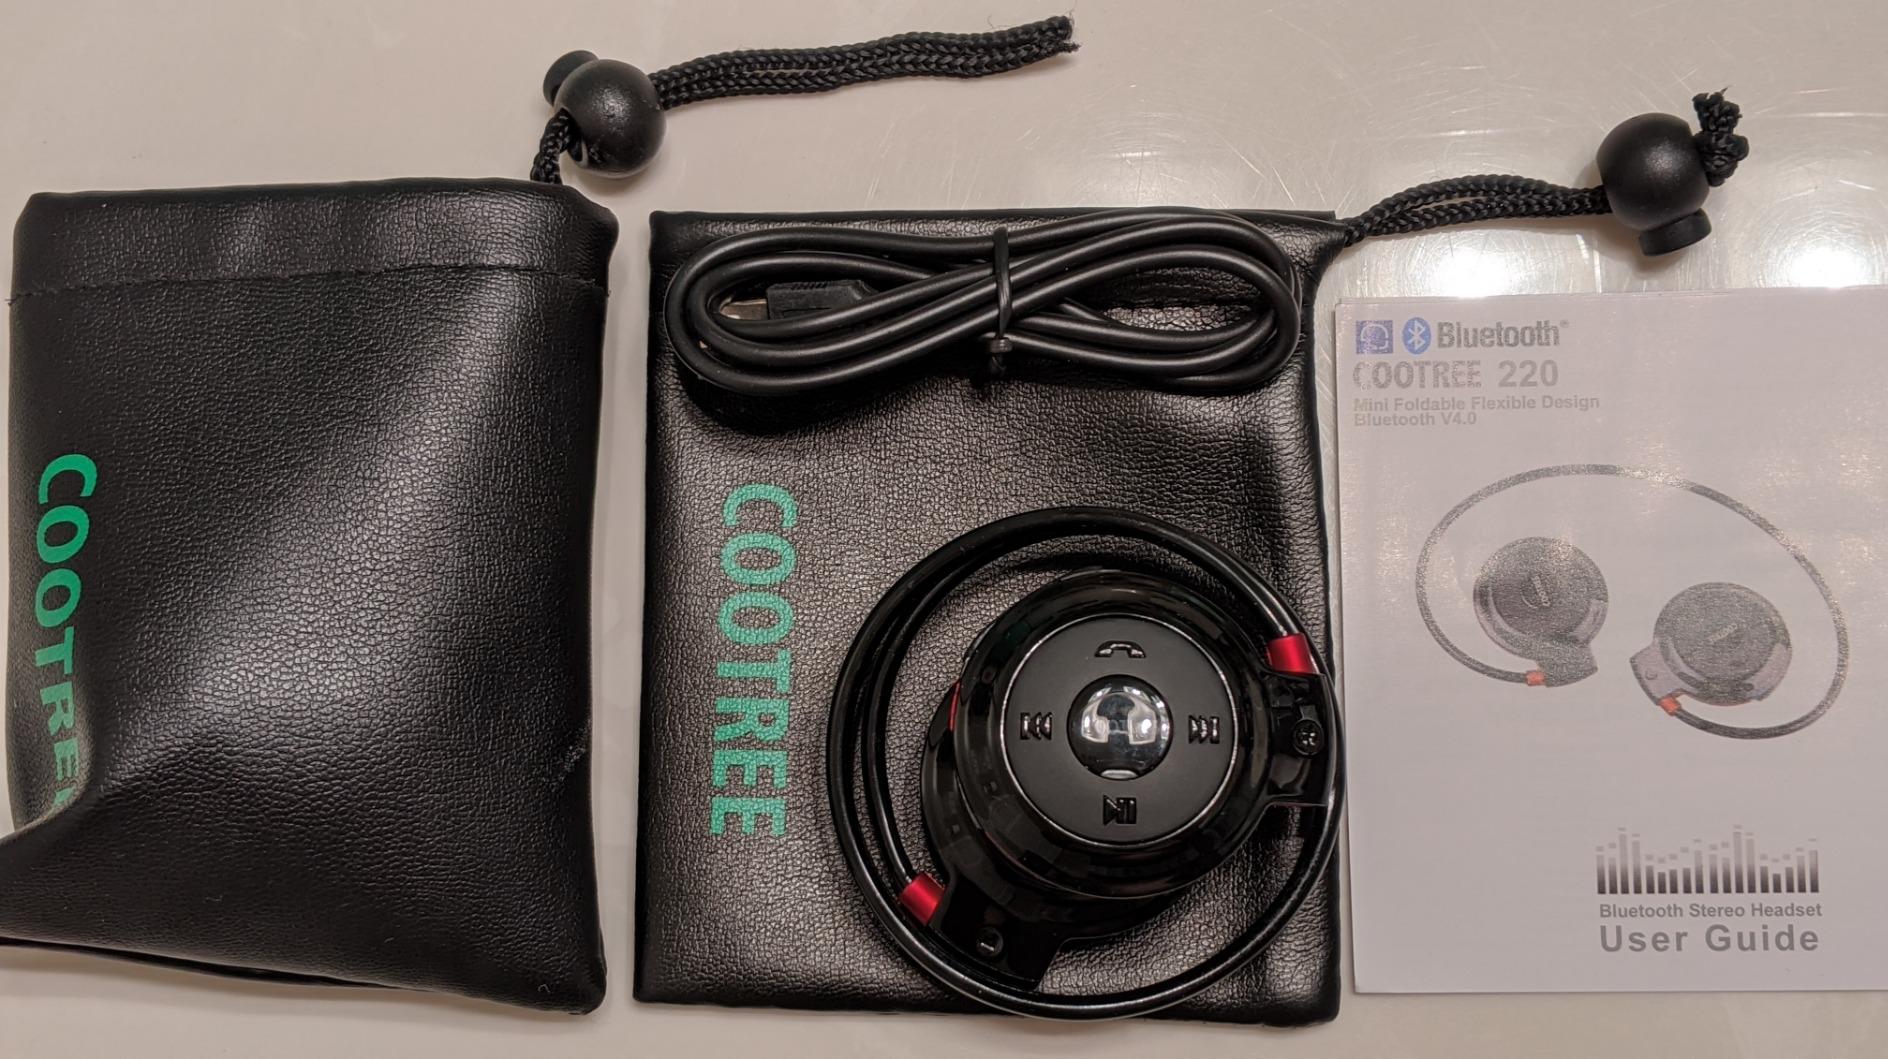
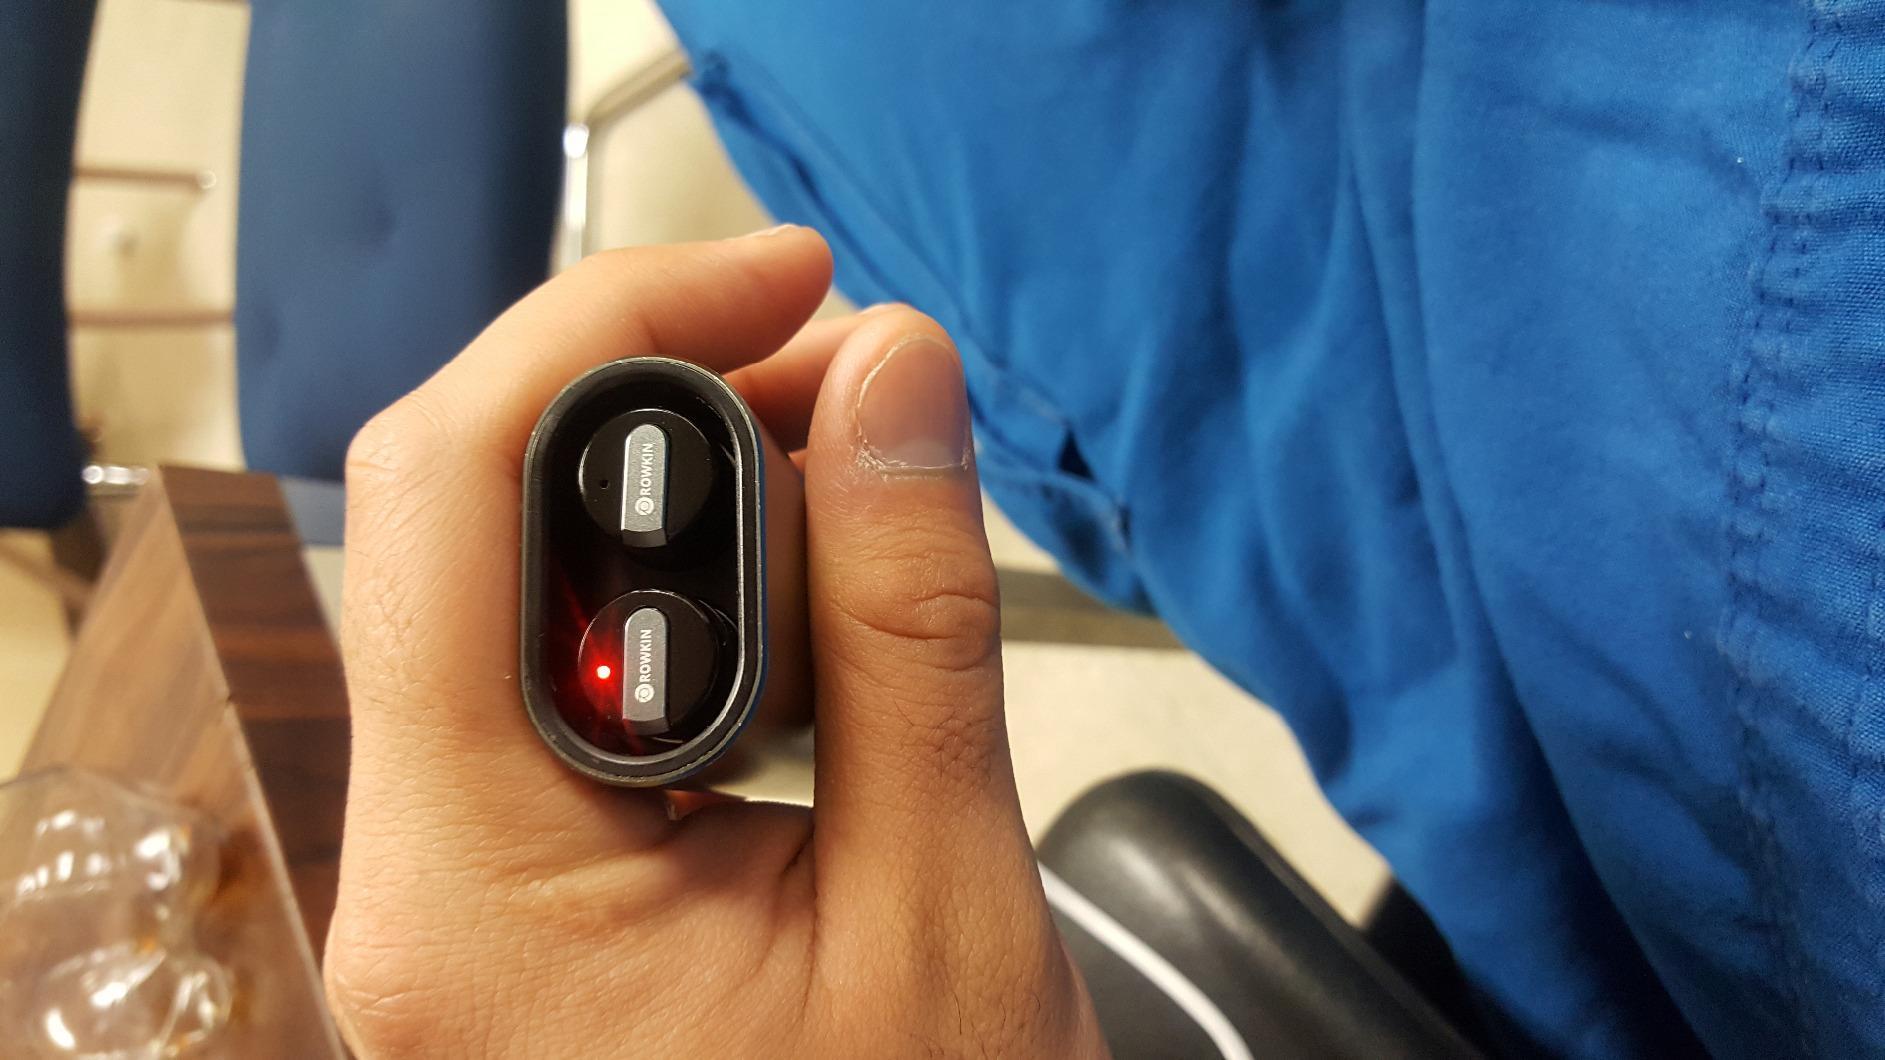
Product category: headphones
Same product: no